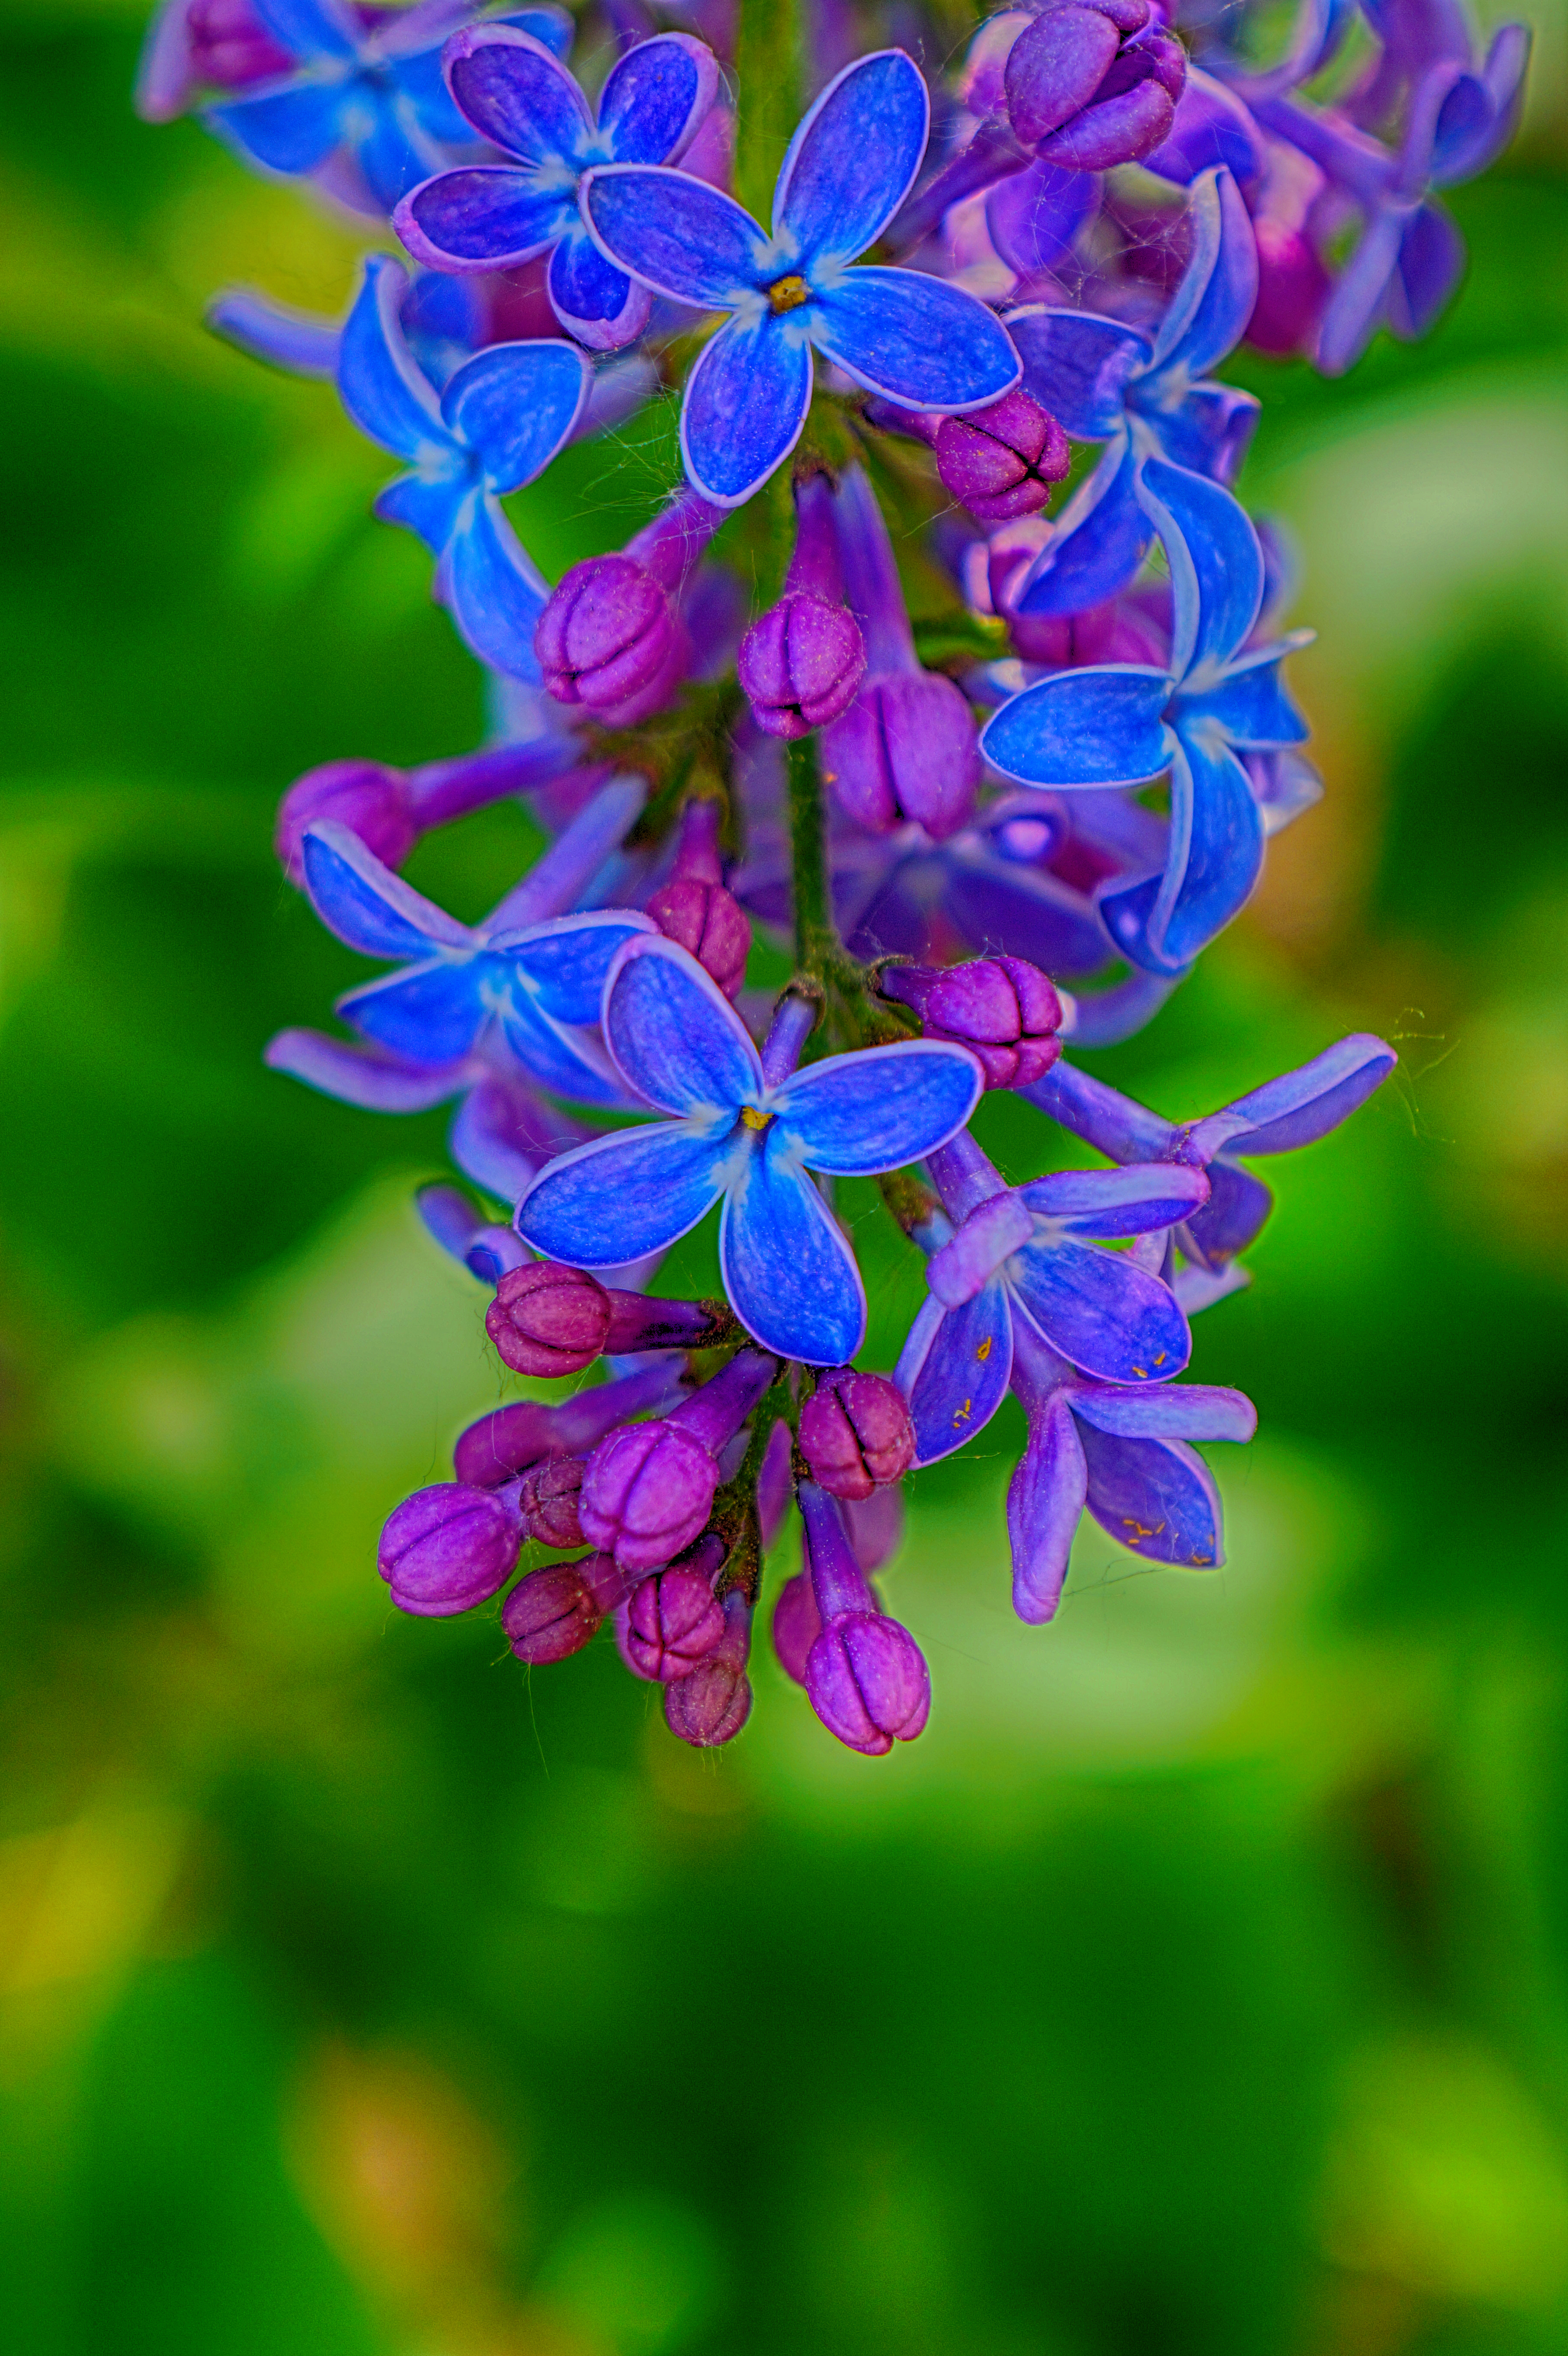
blossom, plant, flower, purple, petal, herb, botany, flora, wildflower, cool image, sony, finland, helsinki, lilac, alpha, 3000, ilce, ilce3000, 3000k, ilce3000k, macro photography, flowering plant, land plant